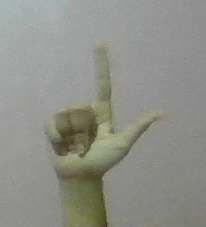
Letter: laam